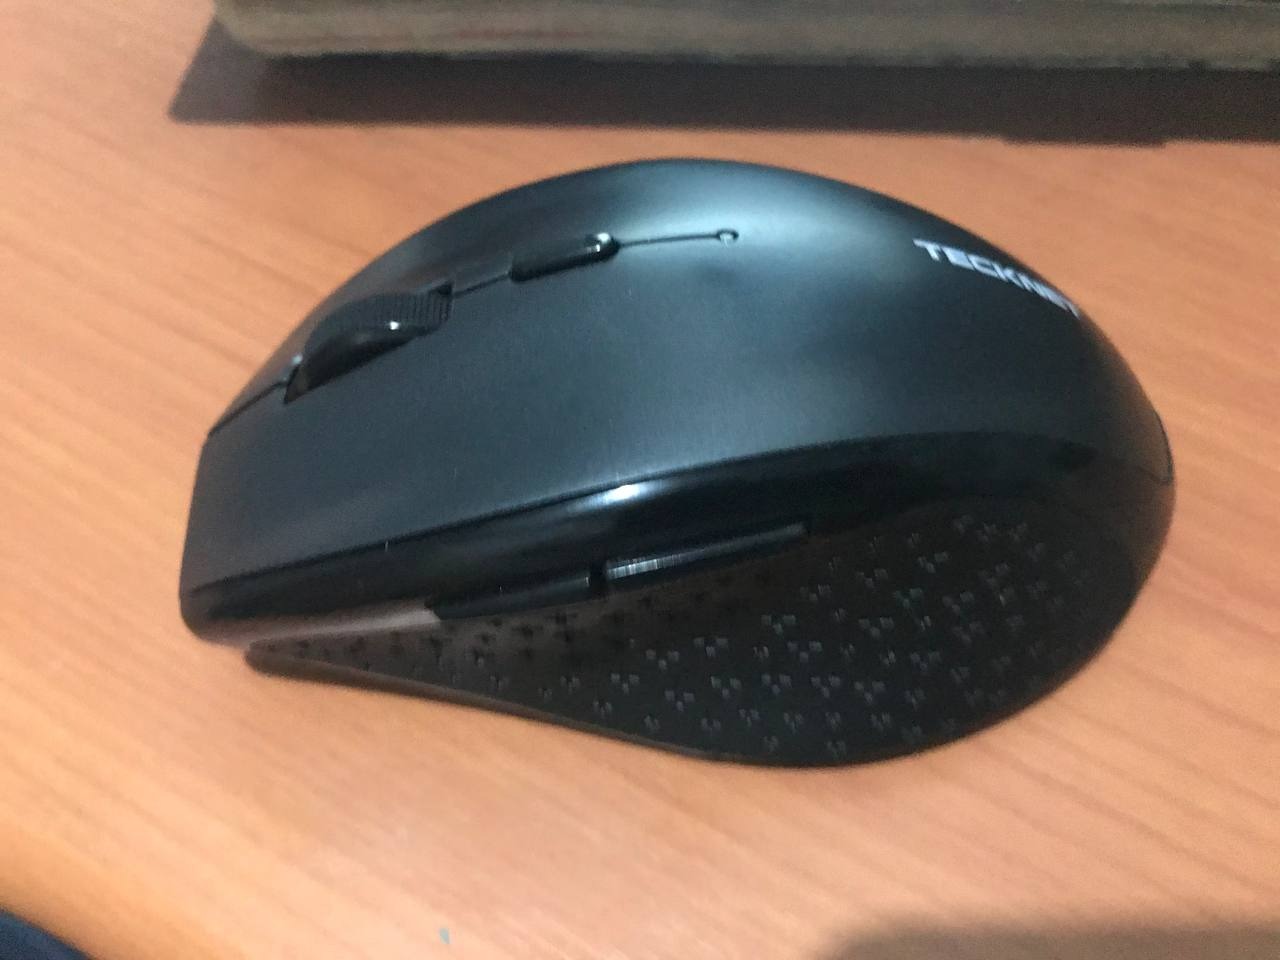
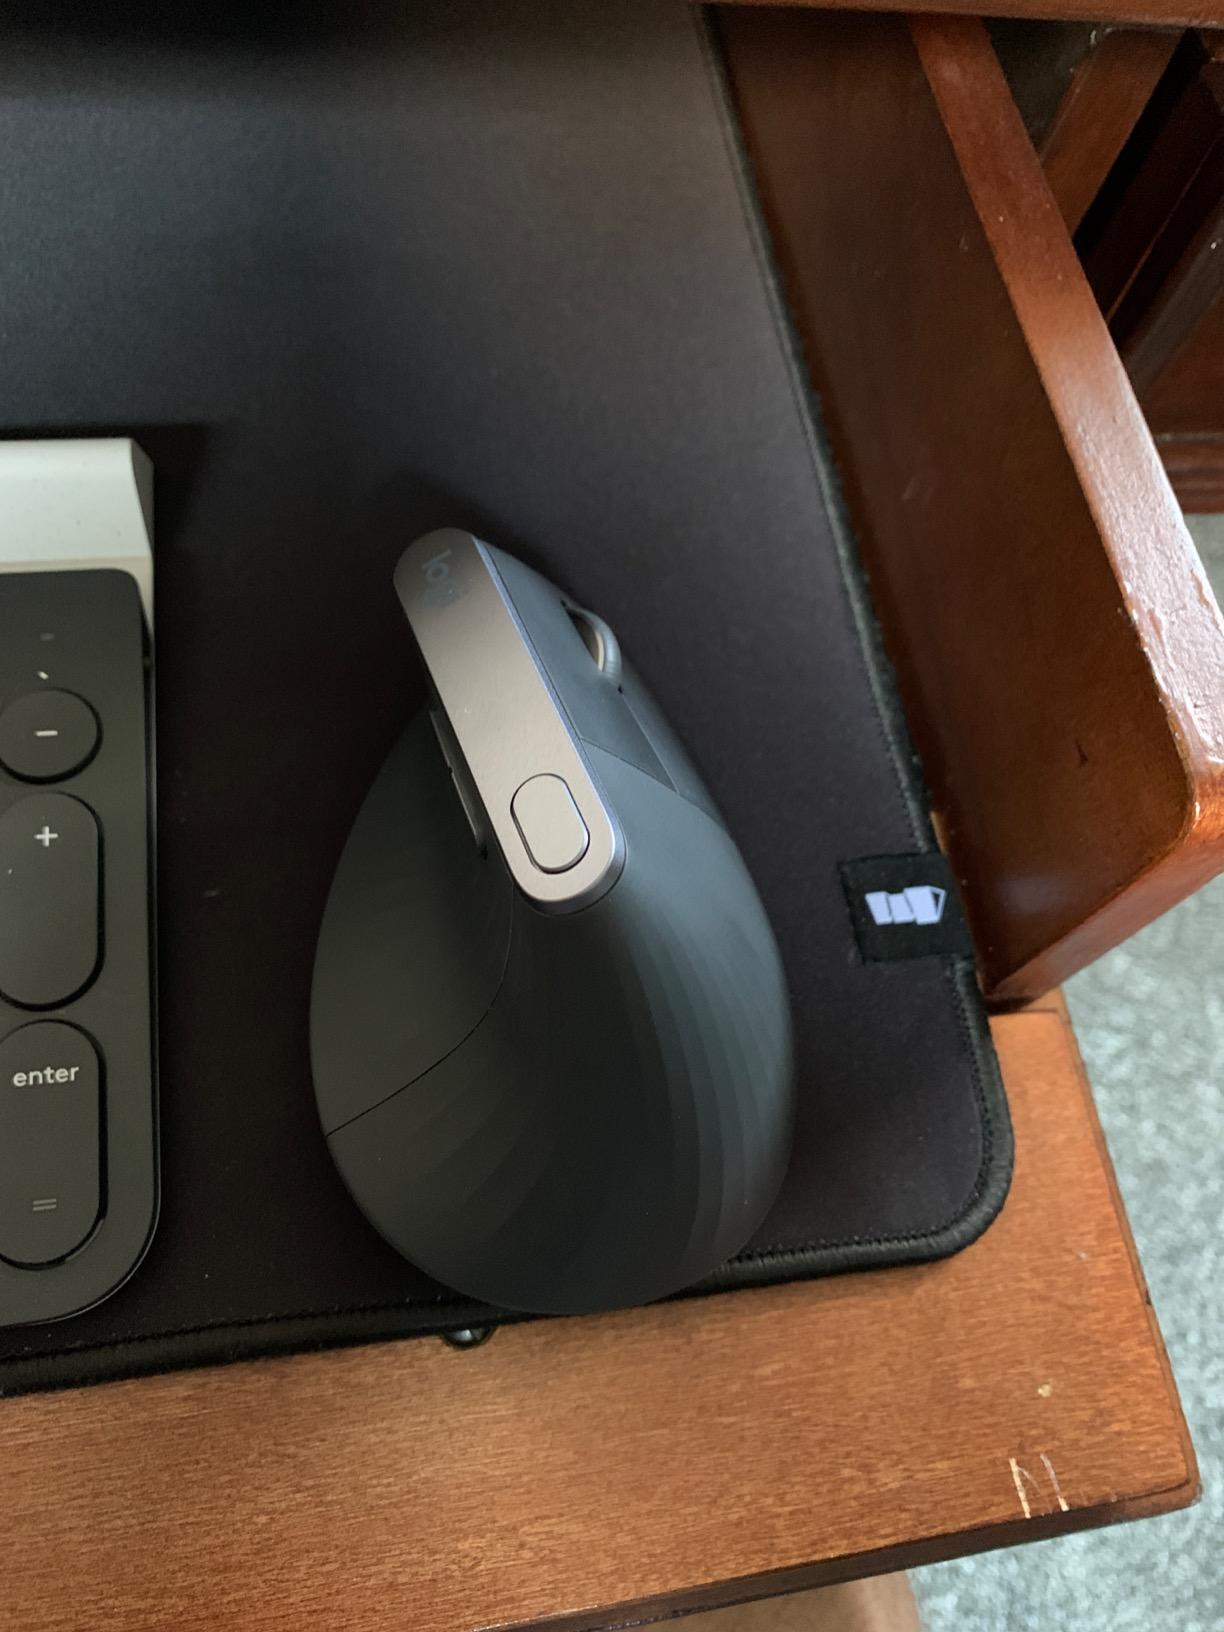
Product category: mouse
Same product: no